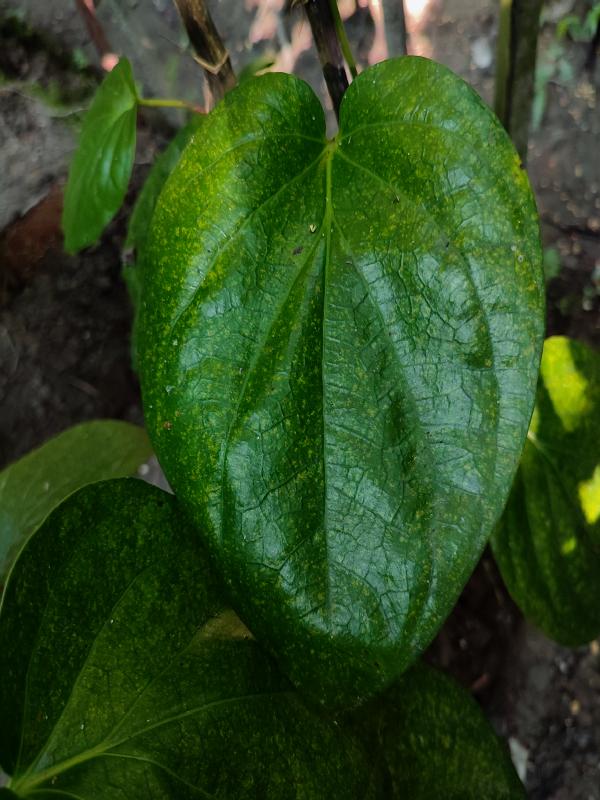
Label: Healthy_Leaf